Human factors in diving equipment design

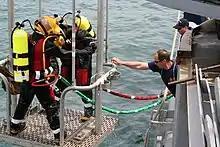
Diving stage

Boarding the boat after a dive may require equipment to be removed in the water, and this presents another set of hazards, and the associated risks of injury and damage to or loss of equipment, some of which may be avoided if the diver does not have to take off equipment in the water, and heavy equipment does not have to be lifted over the side of the boat with fragile dangling components exposed to snagging, impact, and crushing hazards by crew or passengers. The necessity to remove fins before climbing some ladders reduces the diver's ability to swim back to the boat if they drift away. When boarding an anchored boat, some way of keeping within reach of the boarding area while removing equipment is required, and it may be necessary to use both hands to ensure secure removal and hand-over of some equipment. Suitable handholds, clip-off points and trailing lines can facilitate this activity.